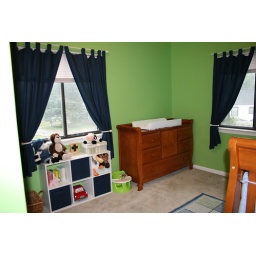
I still need to get artwork and a white shelf and the Paw Prints to go around the room...